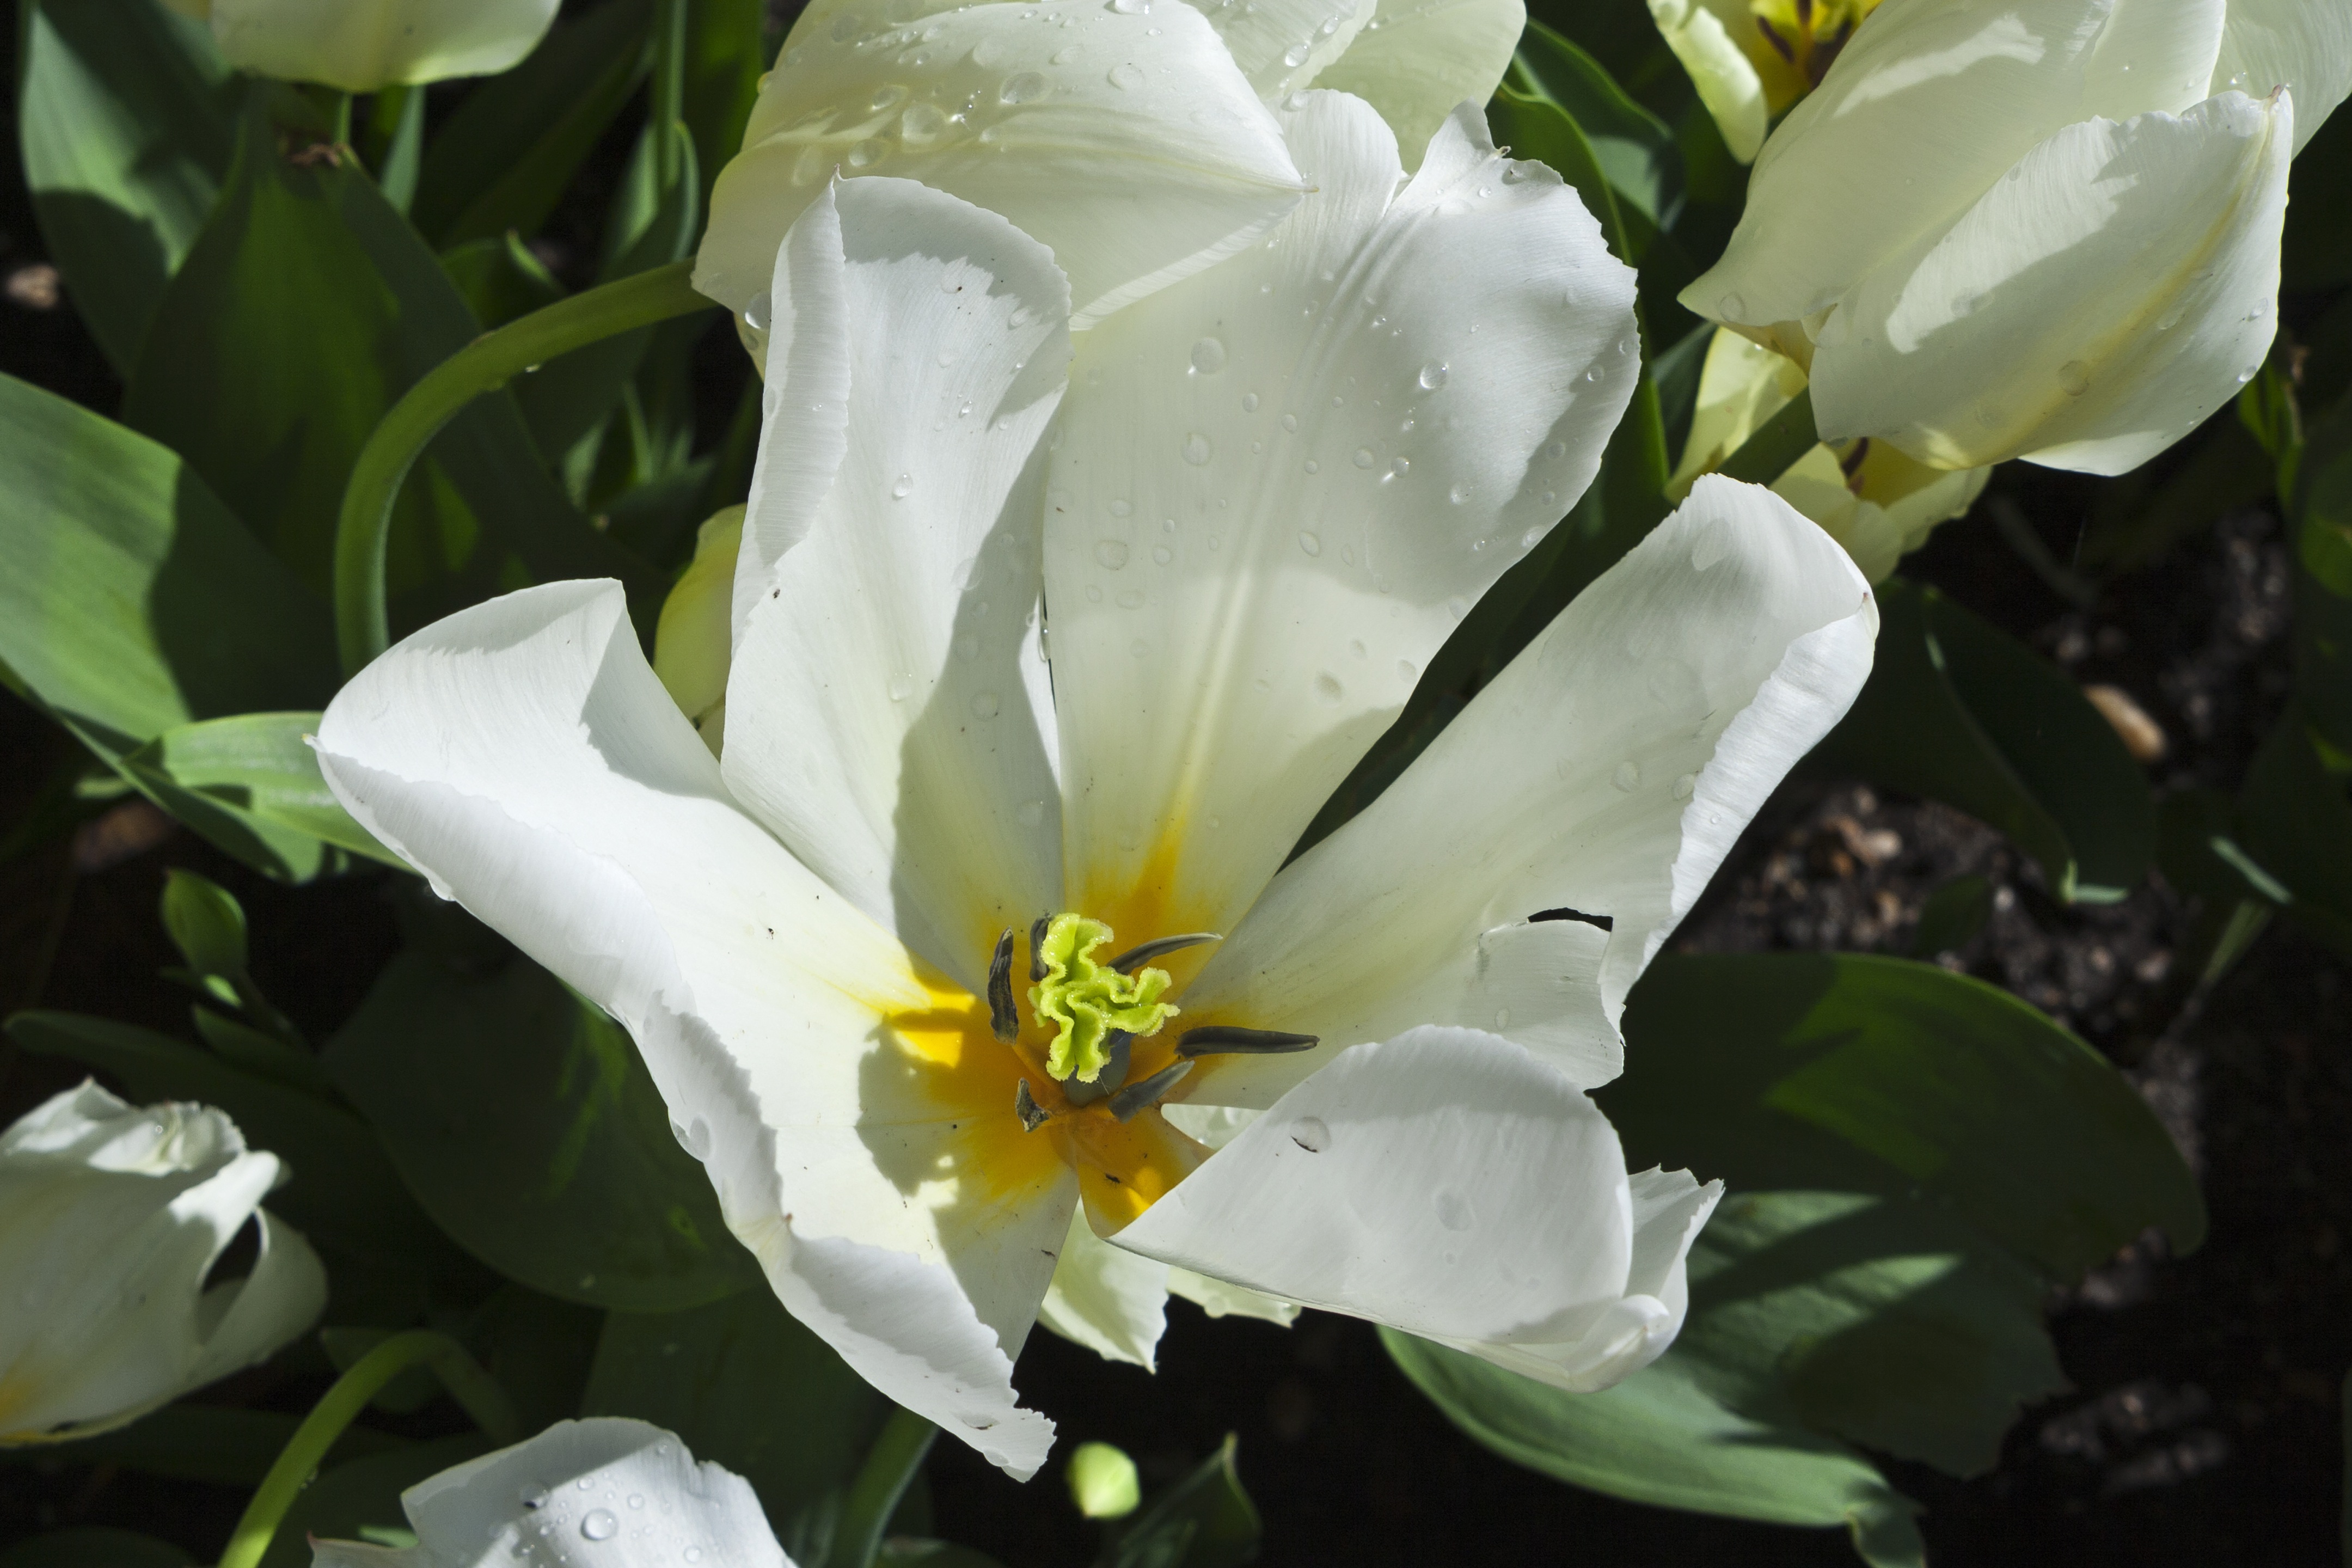
nature, blossom, plant, white, flower, petal, spring, botany, flora, flowers, lily, flowering plant, land plant